Church of the Atonement (Fish Creek, Wisconsin)

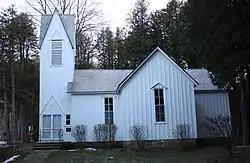

Church of the Atonement, is an historic Carpenter Gothic Episcopal summer chapel in Fish Creek, Wisconsin, within the Episcopal Diocese of Fond du Lac. On March 7, 1985, it was added to the National Register of Historic Places.